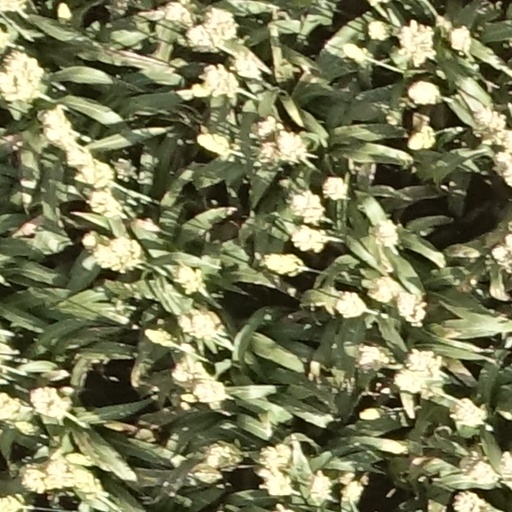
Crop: sorghum